Wimbledon station

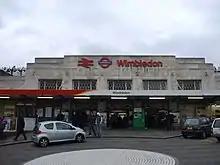
Wimbledon station approach in 2008, prior to the removal of vehicle access.

Before 14 March 2011, there was a roundabout outside the main entrance of the station to allow for vehicles to drop off passengers. This made the approach to the station somewhat cramped and not ideal during busy times. On 14 March 2011, vehicle access to the station's forecourt was permanently removed and the approach to the station was completely repaved. This made the much larger open space outside the station's entrance more ideal during busy times. These works were completed by June 2011 and the approach was hastily cleared in preparation for the Wimbledon Tennis Championships which would see a large increase in passengers passing through the station.